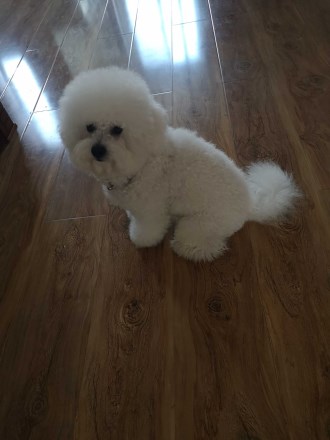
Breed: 3083-n000117-Bichon_Frise